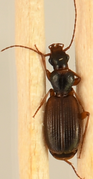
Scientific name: Cymindis neglecta
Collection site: Bartlett Experimental Forest NEON (BART), plot BART_068